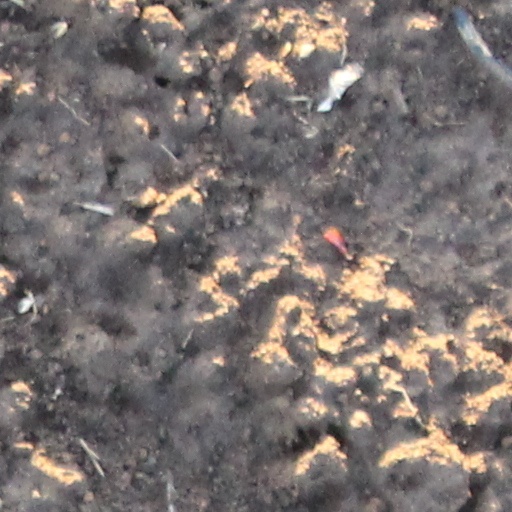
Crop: wheat